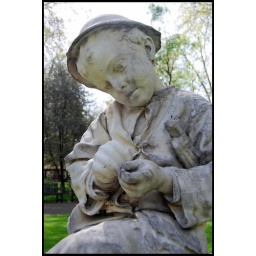
street orderly boy in Paddington Gardens